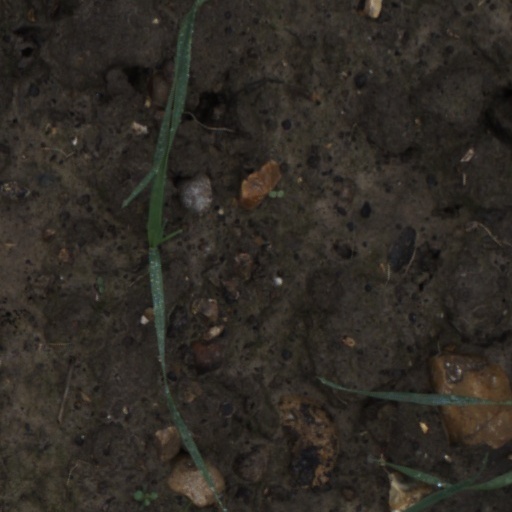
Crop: wheat